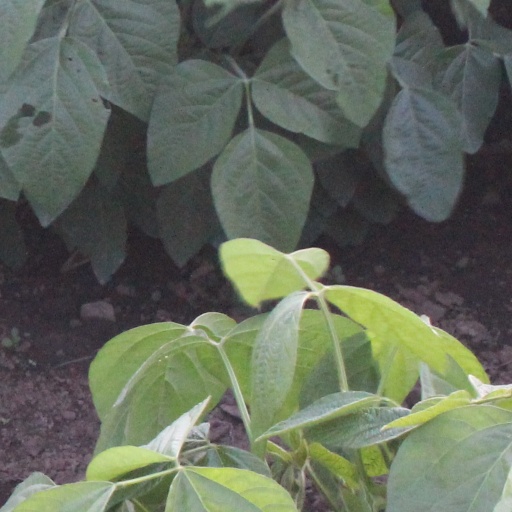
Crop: soybean